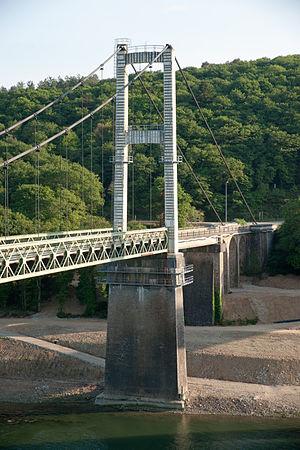
Le pont de Térénez enjambe l'Aulne entre Argol et Rosnoën sur la route départementale 791 qui relie Crozon au Faou. Il est situé dans le Finistère et est considéré comme un élément essentiel de désenclavement pour la presqu'île de Crozon, évitant un détour de 47 km via Châteaulin afin de rejoindre le Nord-Finistère.